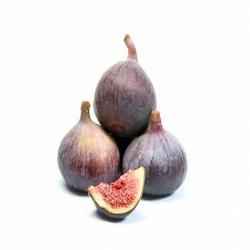
Label: Fig